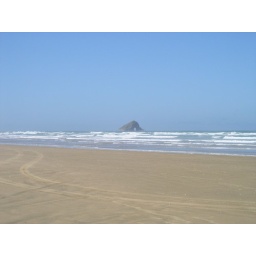
The rock with the hole in - 90 mile beach